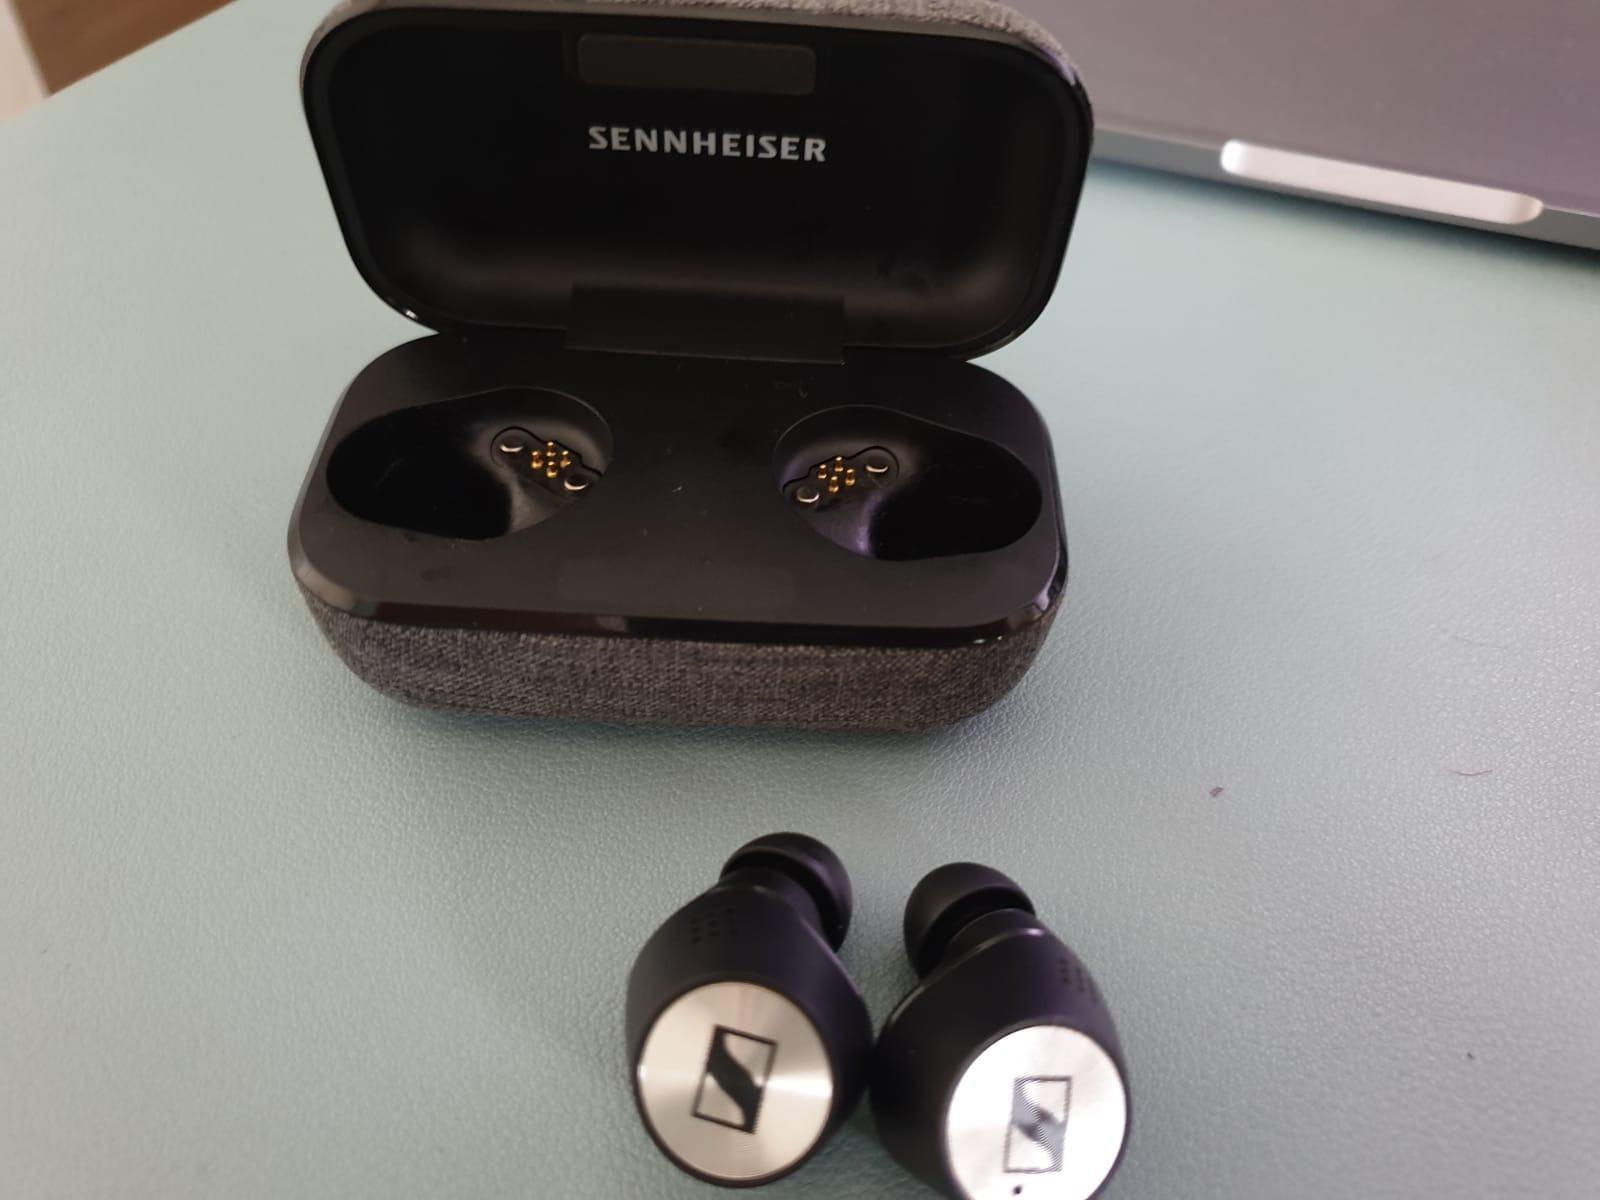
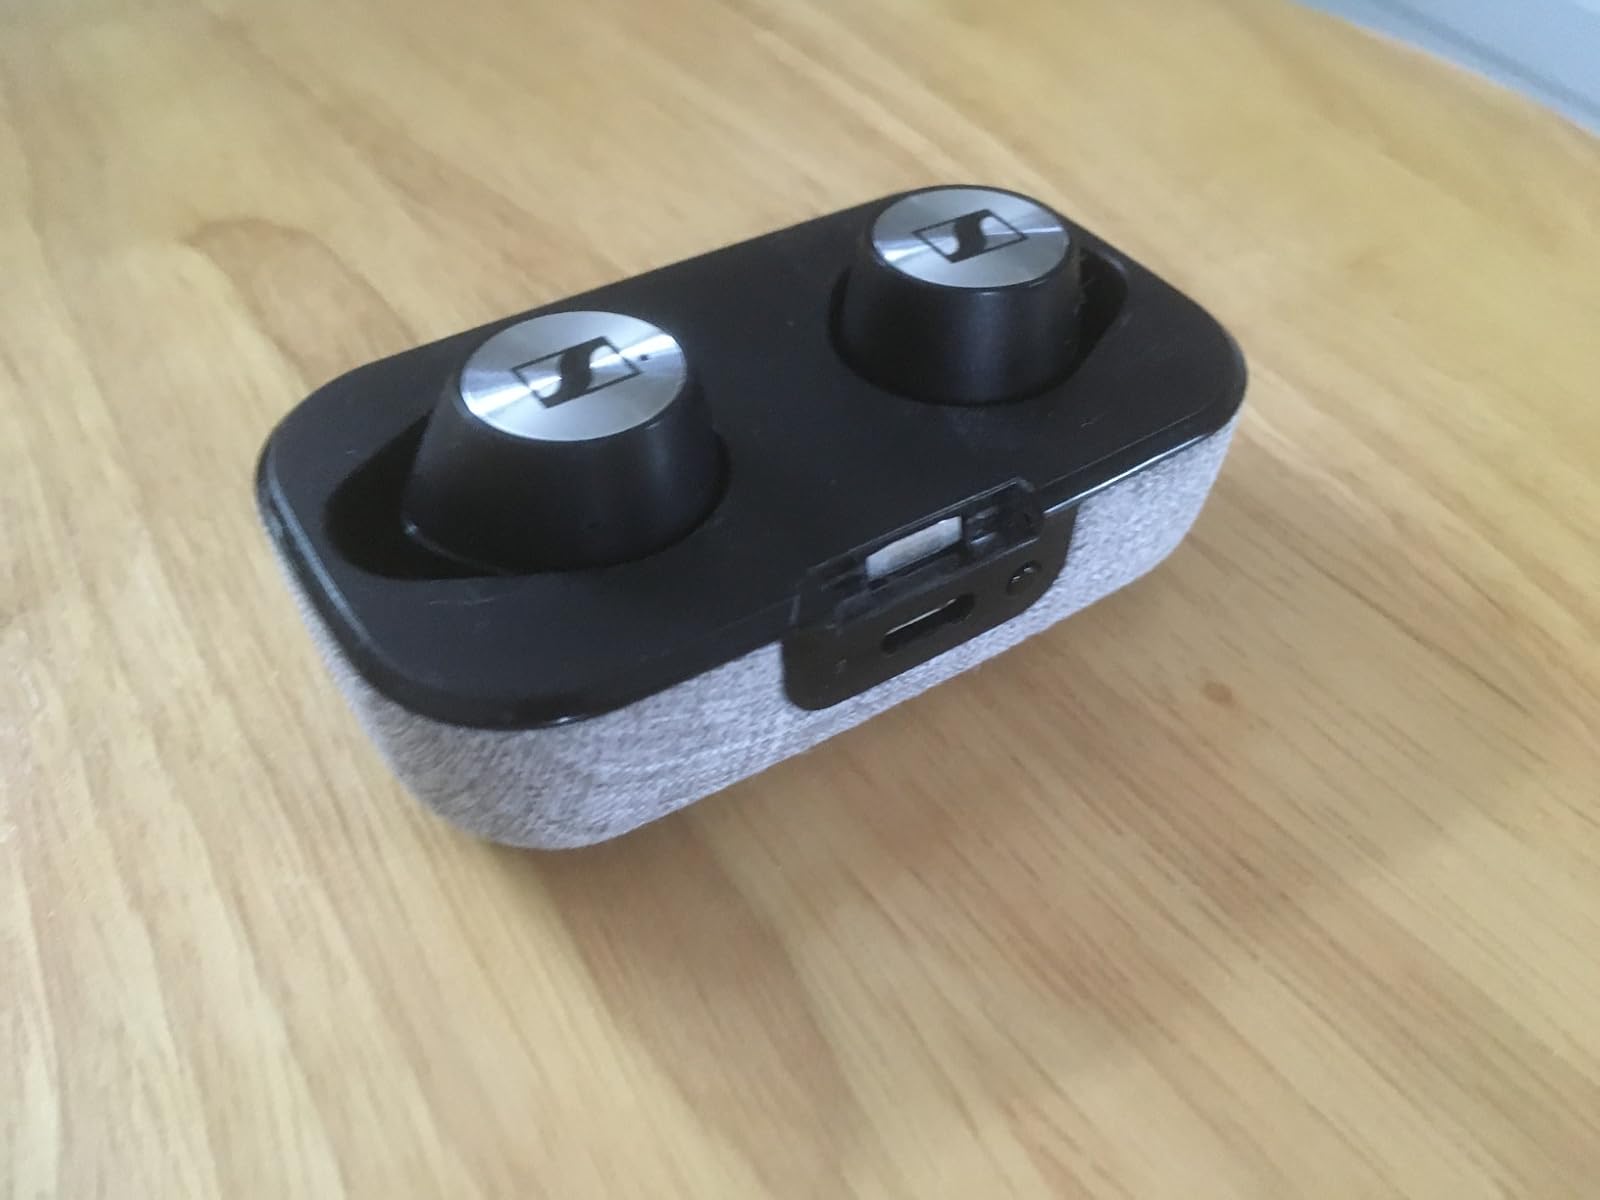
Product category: earbuds
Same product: no